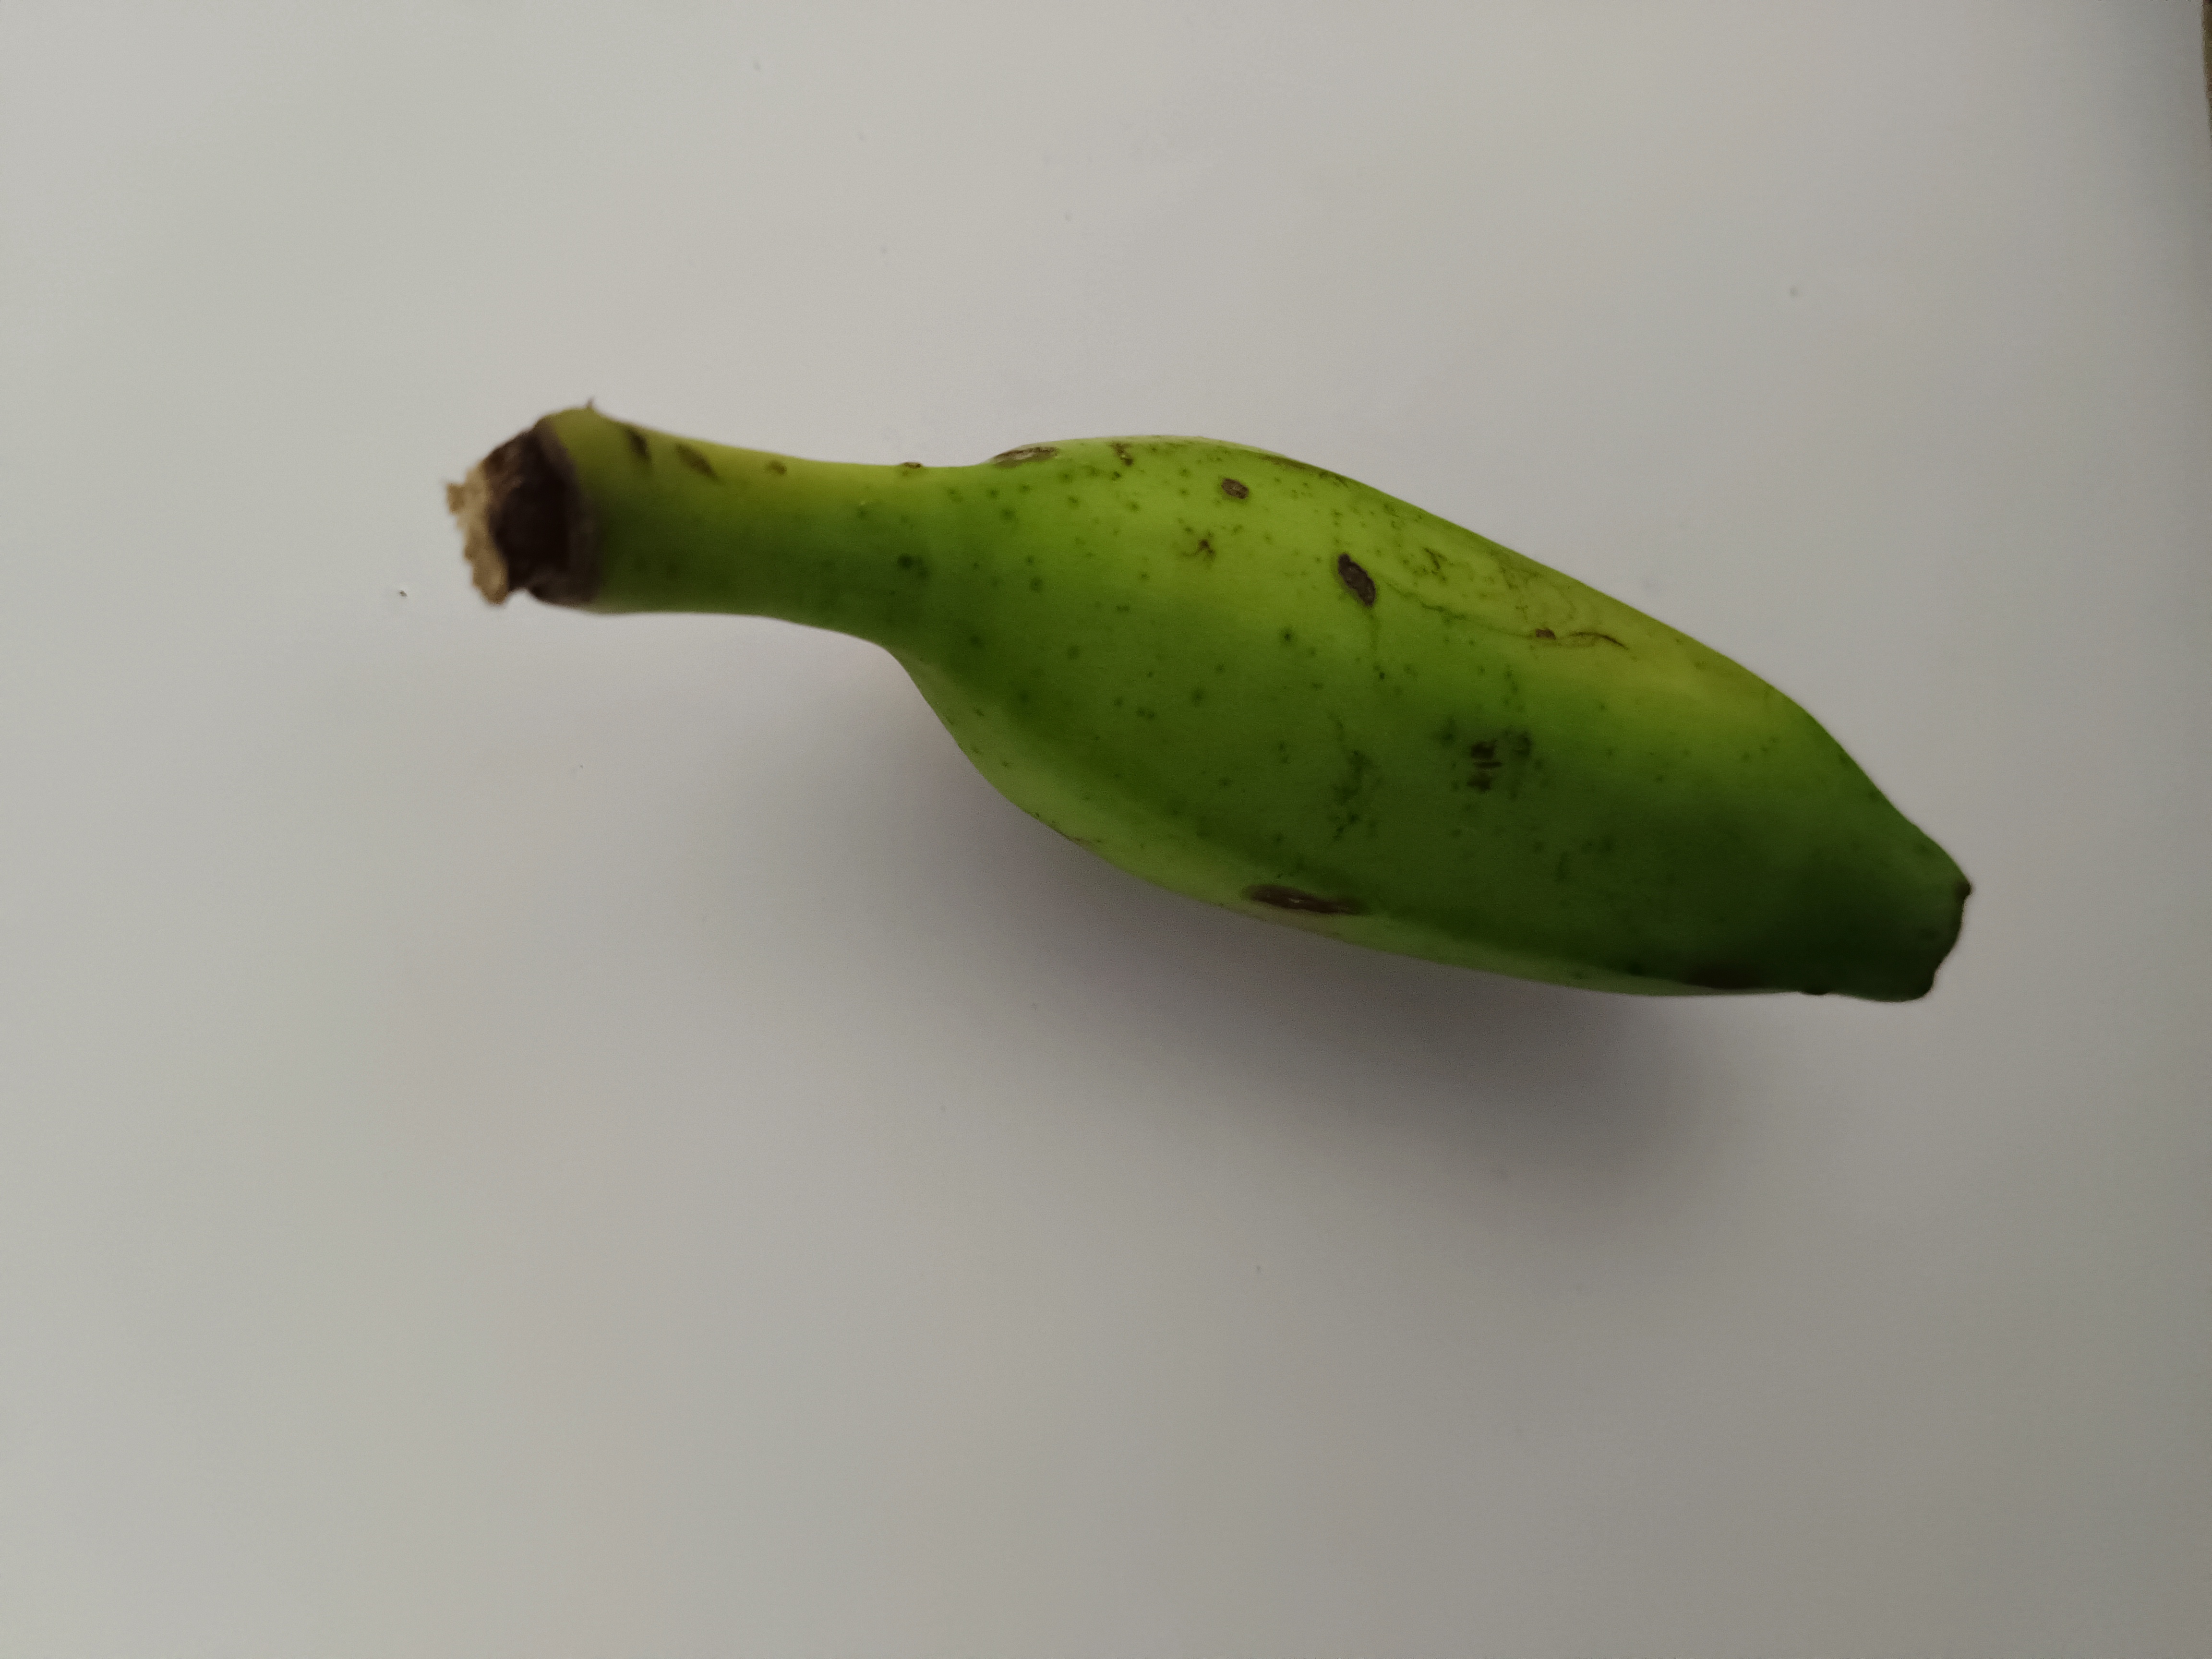
Banana variety: Champa